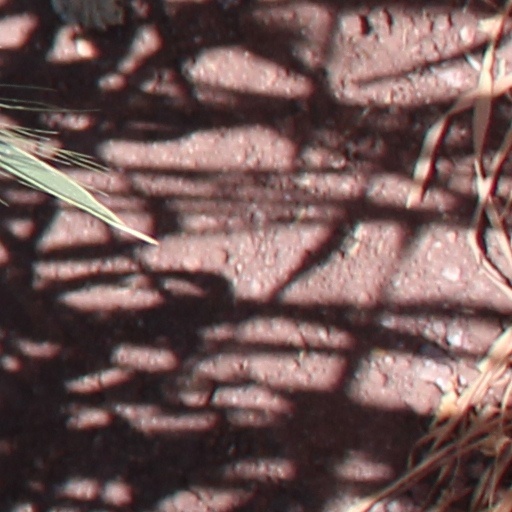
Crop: wheat